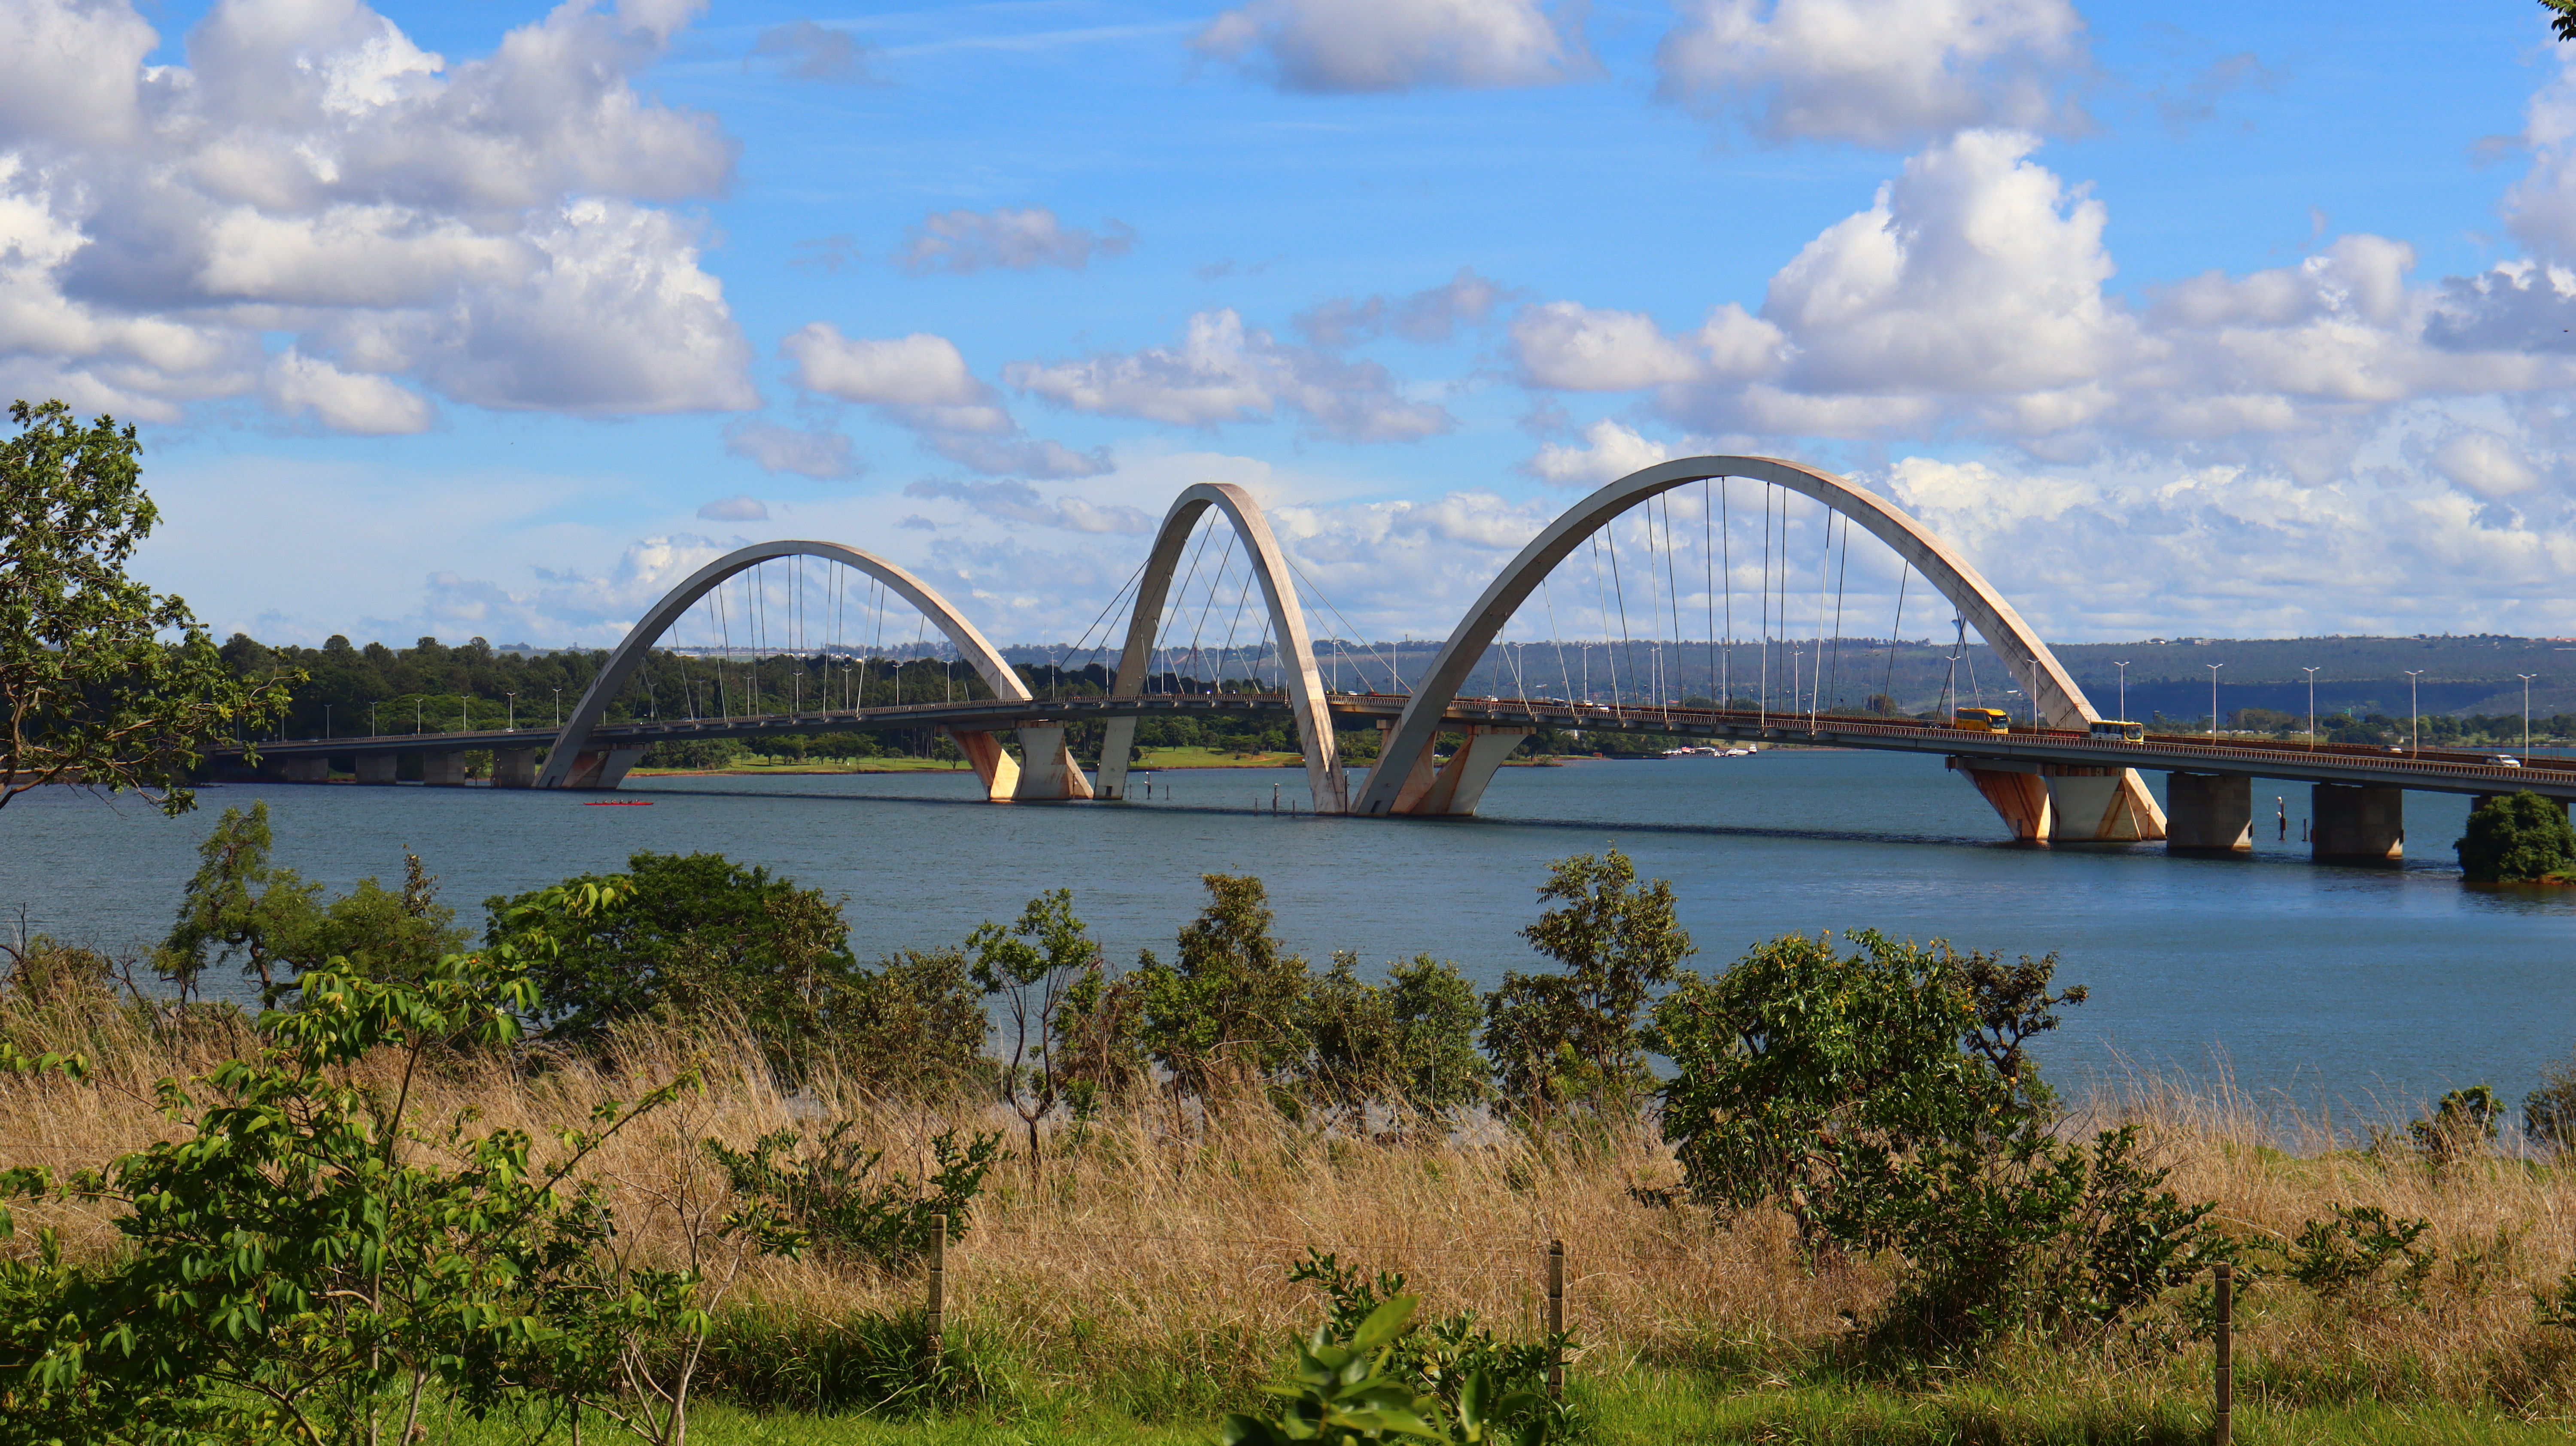
bridge, water, cloud, sky, plant, tied arch bridge, tree, lake, girder bridge, arch bridge, truss bridge, suspension bridge, cable stayed bridge, concrete bridge, grass, cantilever bridge, building, landscape, horizon, beam bridge, arch, fixed link, nonbuilding structure, reservoir, viaduct, road, extradosed bridge, cumulus, natural landscape, overpass, box girder bridge, leisure, loch, channel